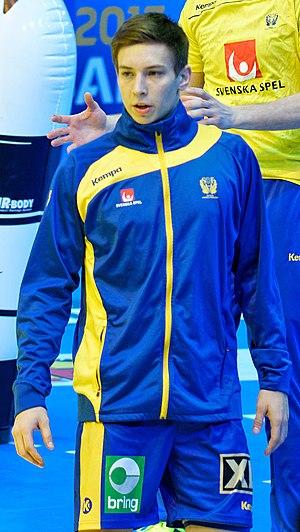
Match de la phase préliminaire du championnat du monde masculin de handball 2017 entre la Suède et le Danemark (Groupe D). A Bercy, le 16 janvier 2017.
Jerry Tollbring, né le 13 septembre 1995 à Rimbo, est un joueur suédois de handball. Il évolue au poste d'Ailier gauche en équipe nationale de Suède depuis 2016 et dans le club allemand des Rhein-Neckar Löwen depuis 2017.